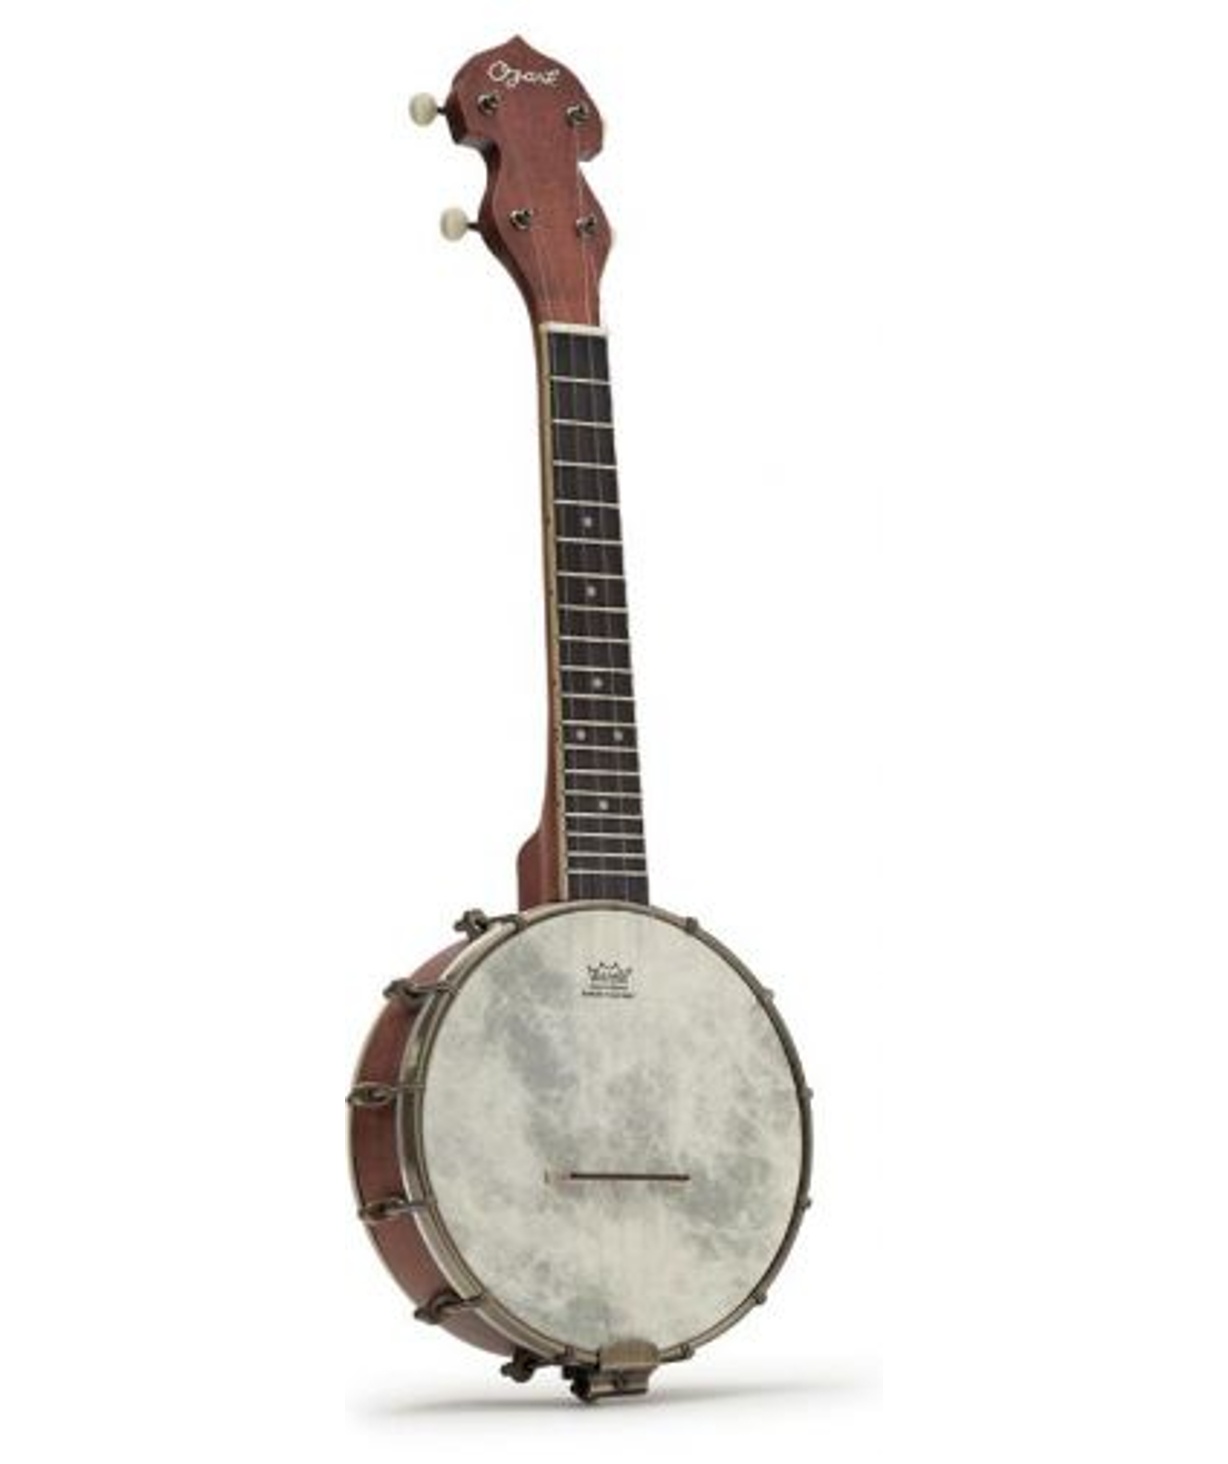
Ozark ukulele banjo vintage style
This is a lovely little ukulele banjo that you just won't want to put down. It is popular with players who love its aged finish and old-style look, as well as its authentic tone. The vintage style Ozark ukulele banjo has an 8" diameter wood shell fitted with a Remo head and brass tone ring, 12 plated brackets and mahogany finish rim and neck, as well as a baffle-style resonator. To complement its aged brass finish fittings, it has a cream bound fingerboard and old-style open machine heads with cream buttons. For protection, it comes with a padded gig bag. Wood shell 8"diameter Brass tone ring 12 plated brackets Maple neck Aged brass finish fittings Open style machine heads 18 fret fingerboard Scale length: 400mm Padded gig bag included
Brand: Ozark
Category: Arts & Entertainment > Hobbies & Creative Arts > Musical Instruments > String Instruments > Banjos > 4-String Banjos